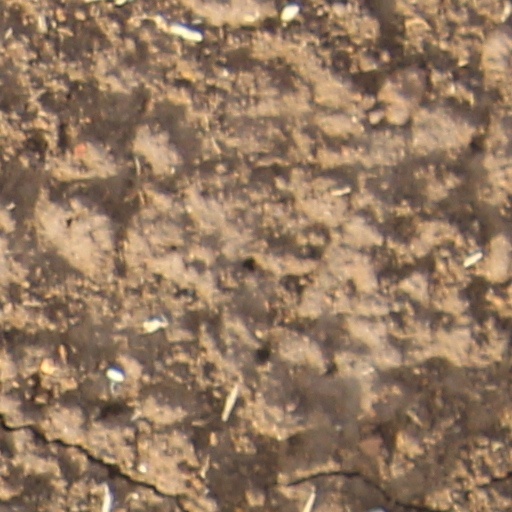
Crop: wheat